União dos Palmares

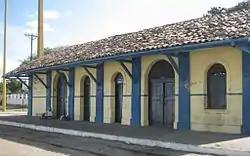
Photograph of the União dos Palmares rail station taken 16 October 2008.

União dos Palmares is a municipality located in the Brazilian state of Alagoas. Its population was 65,790 (2020) and its area is 428 km². Surrounding agricultural land is largely dedicated to sugar cane and cattle. At one time, when the city was an active rail stop with regular passenger service, it was named simply União due to its rail junction joining Alagoas and Pernambuco. The name was changed in 1944 to reflect its historic significance. The city is increasingly seeing domestic and foreign tourist drawn by historical and natural features that are now protected in Parque Nacional Serra da Barriga and Parque Memorial Quilombo dos Palmares.